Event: Nepal Earthquake
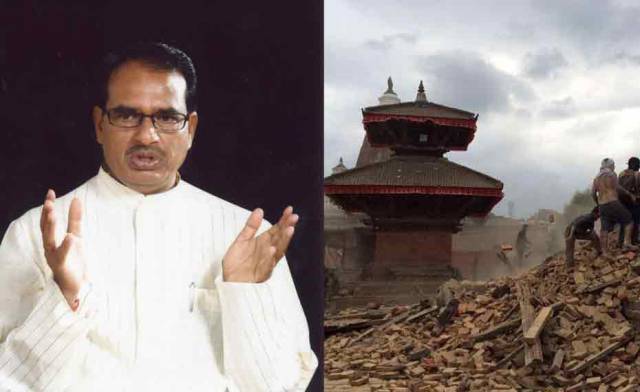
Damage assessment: damage